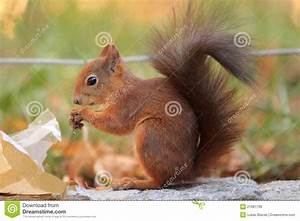
Label: scoiattolo